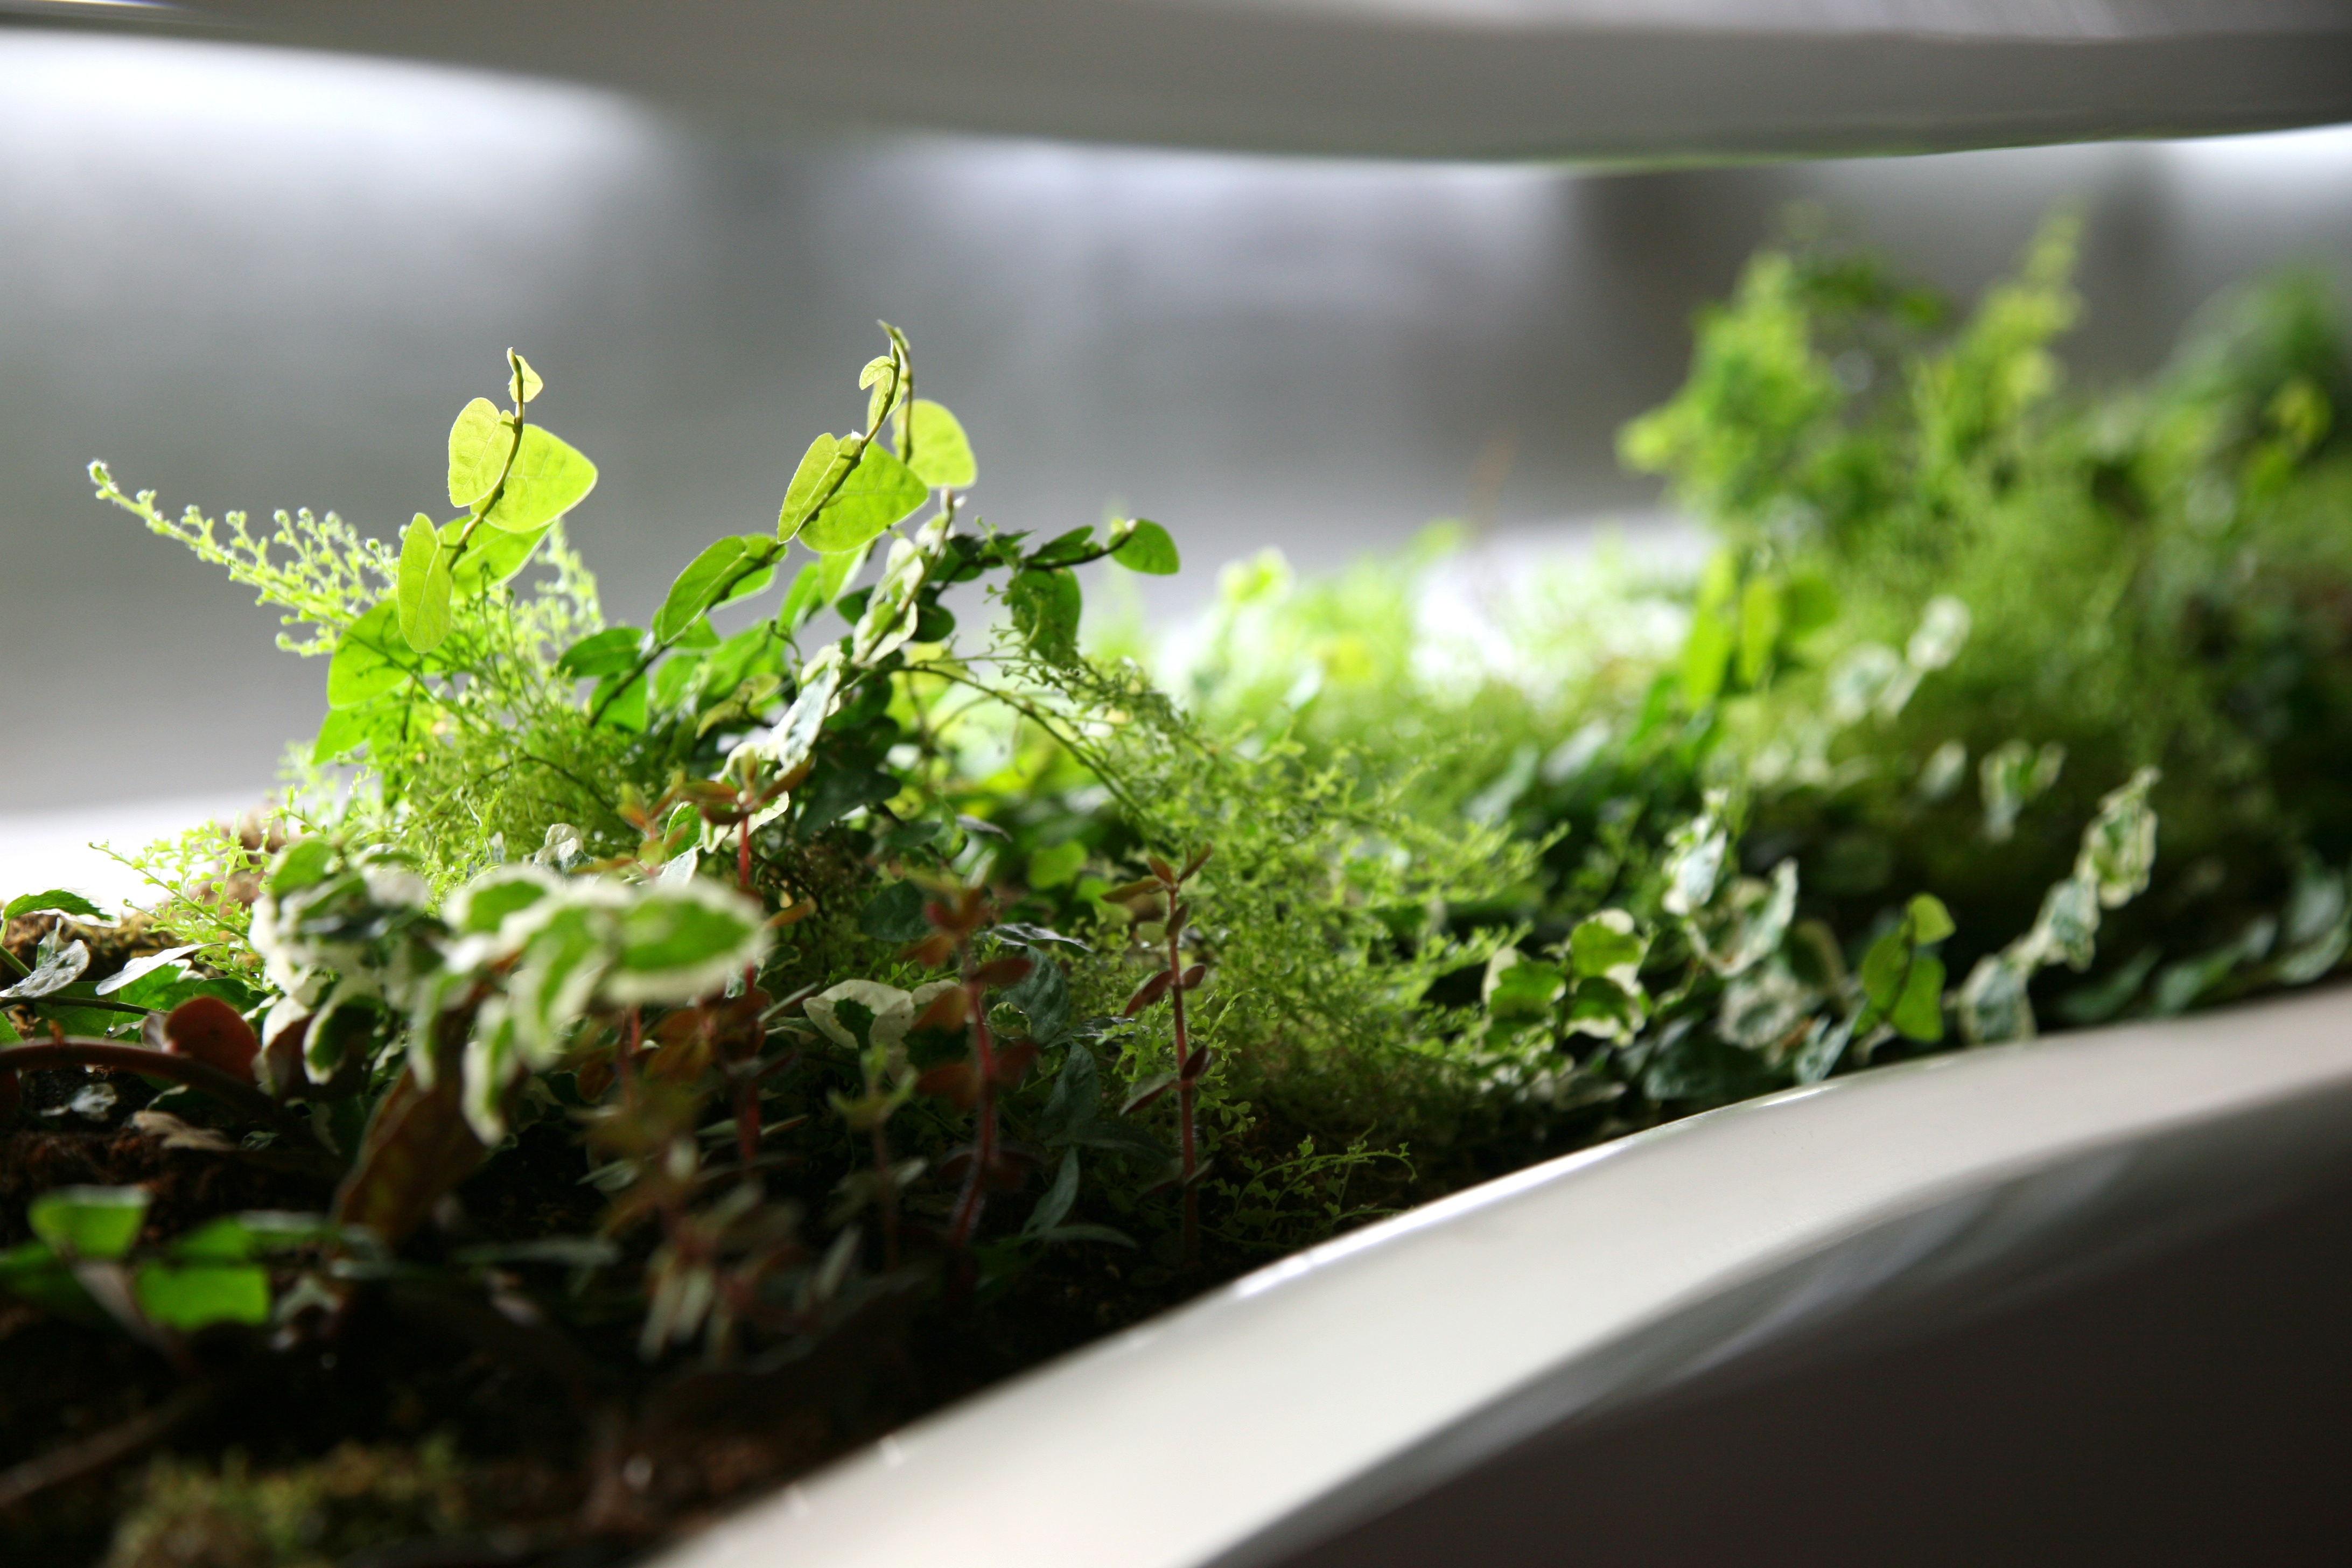
plant, leaf, flower, manhattan, moss, food, green, herb, produce, nyc, soil, newyork, algae, aquarium, newyorkcity, ny, midtown, midtownwest, land plant, leaf vegetable